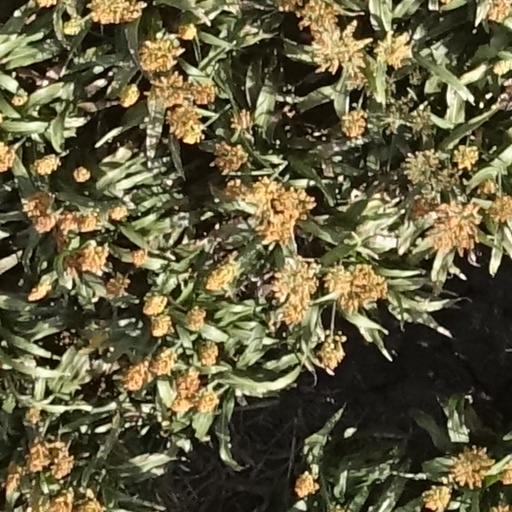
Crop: sorghum